Saint-Michel-de-Rieufret

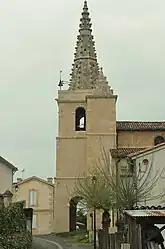
The church in Saint-Michel-de-Rieufret

Saint-Michel-de-Rieufret is a commune in the Gironde department in Nouvelle-Aquitaine in southwestern France.